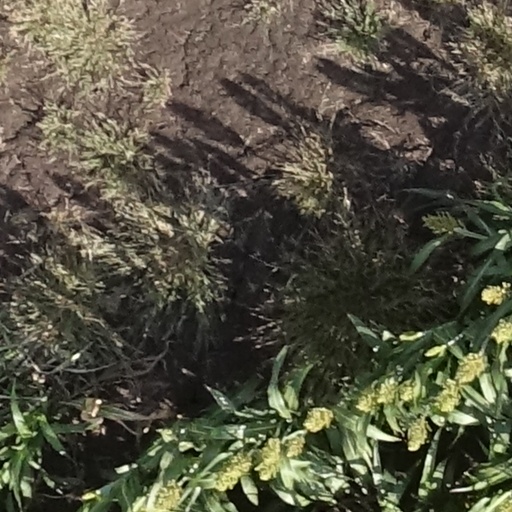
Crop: sorghum